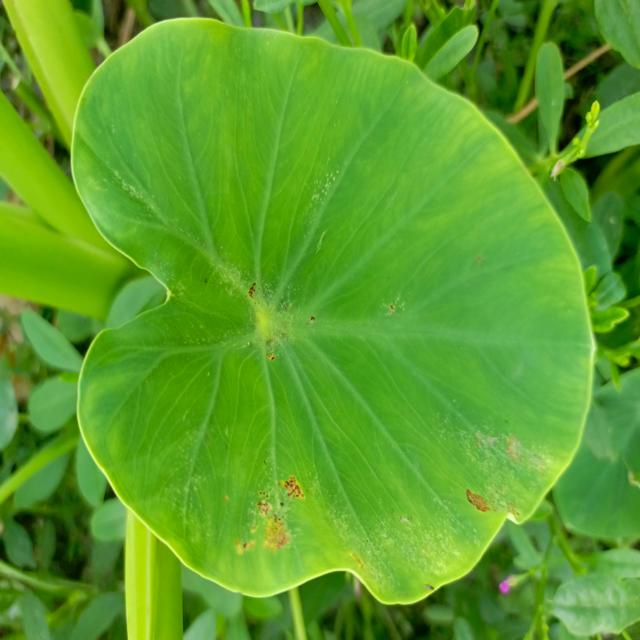
Label: Early_Blight